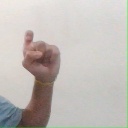
अक्षर: इ